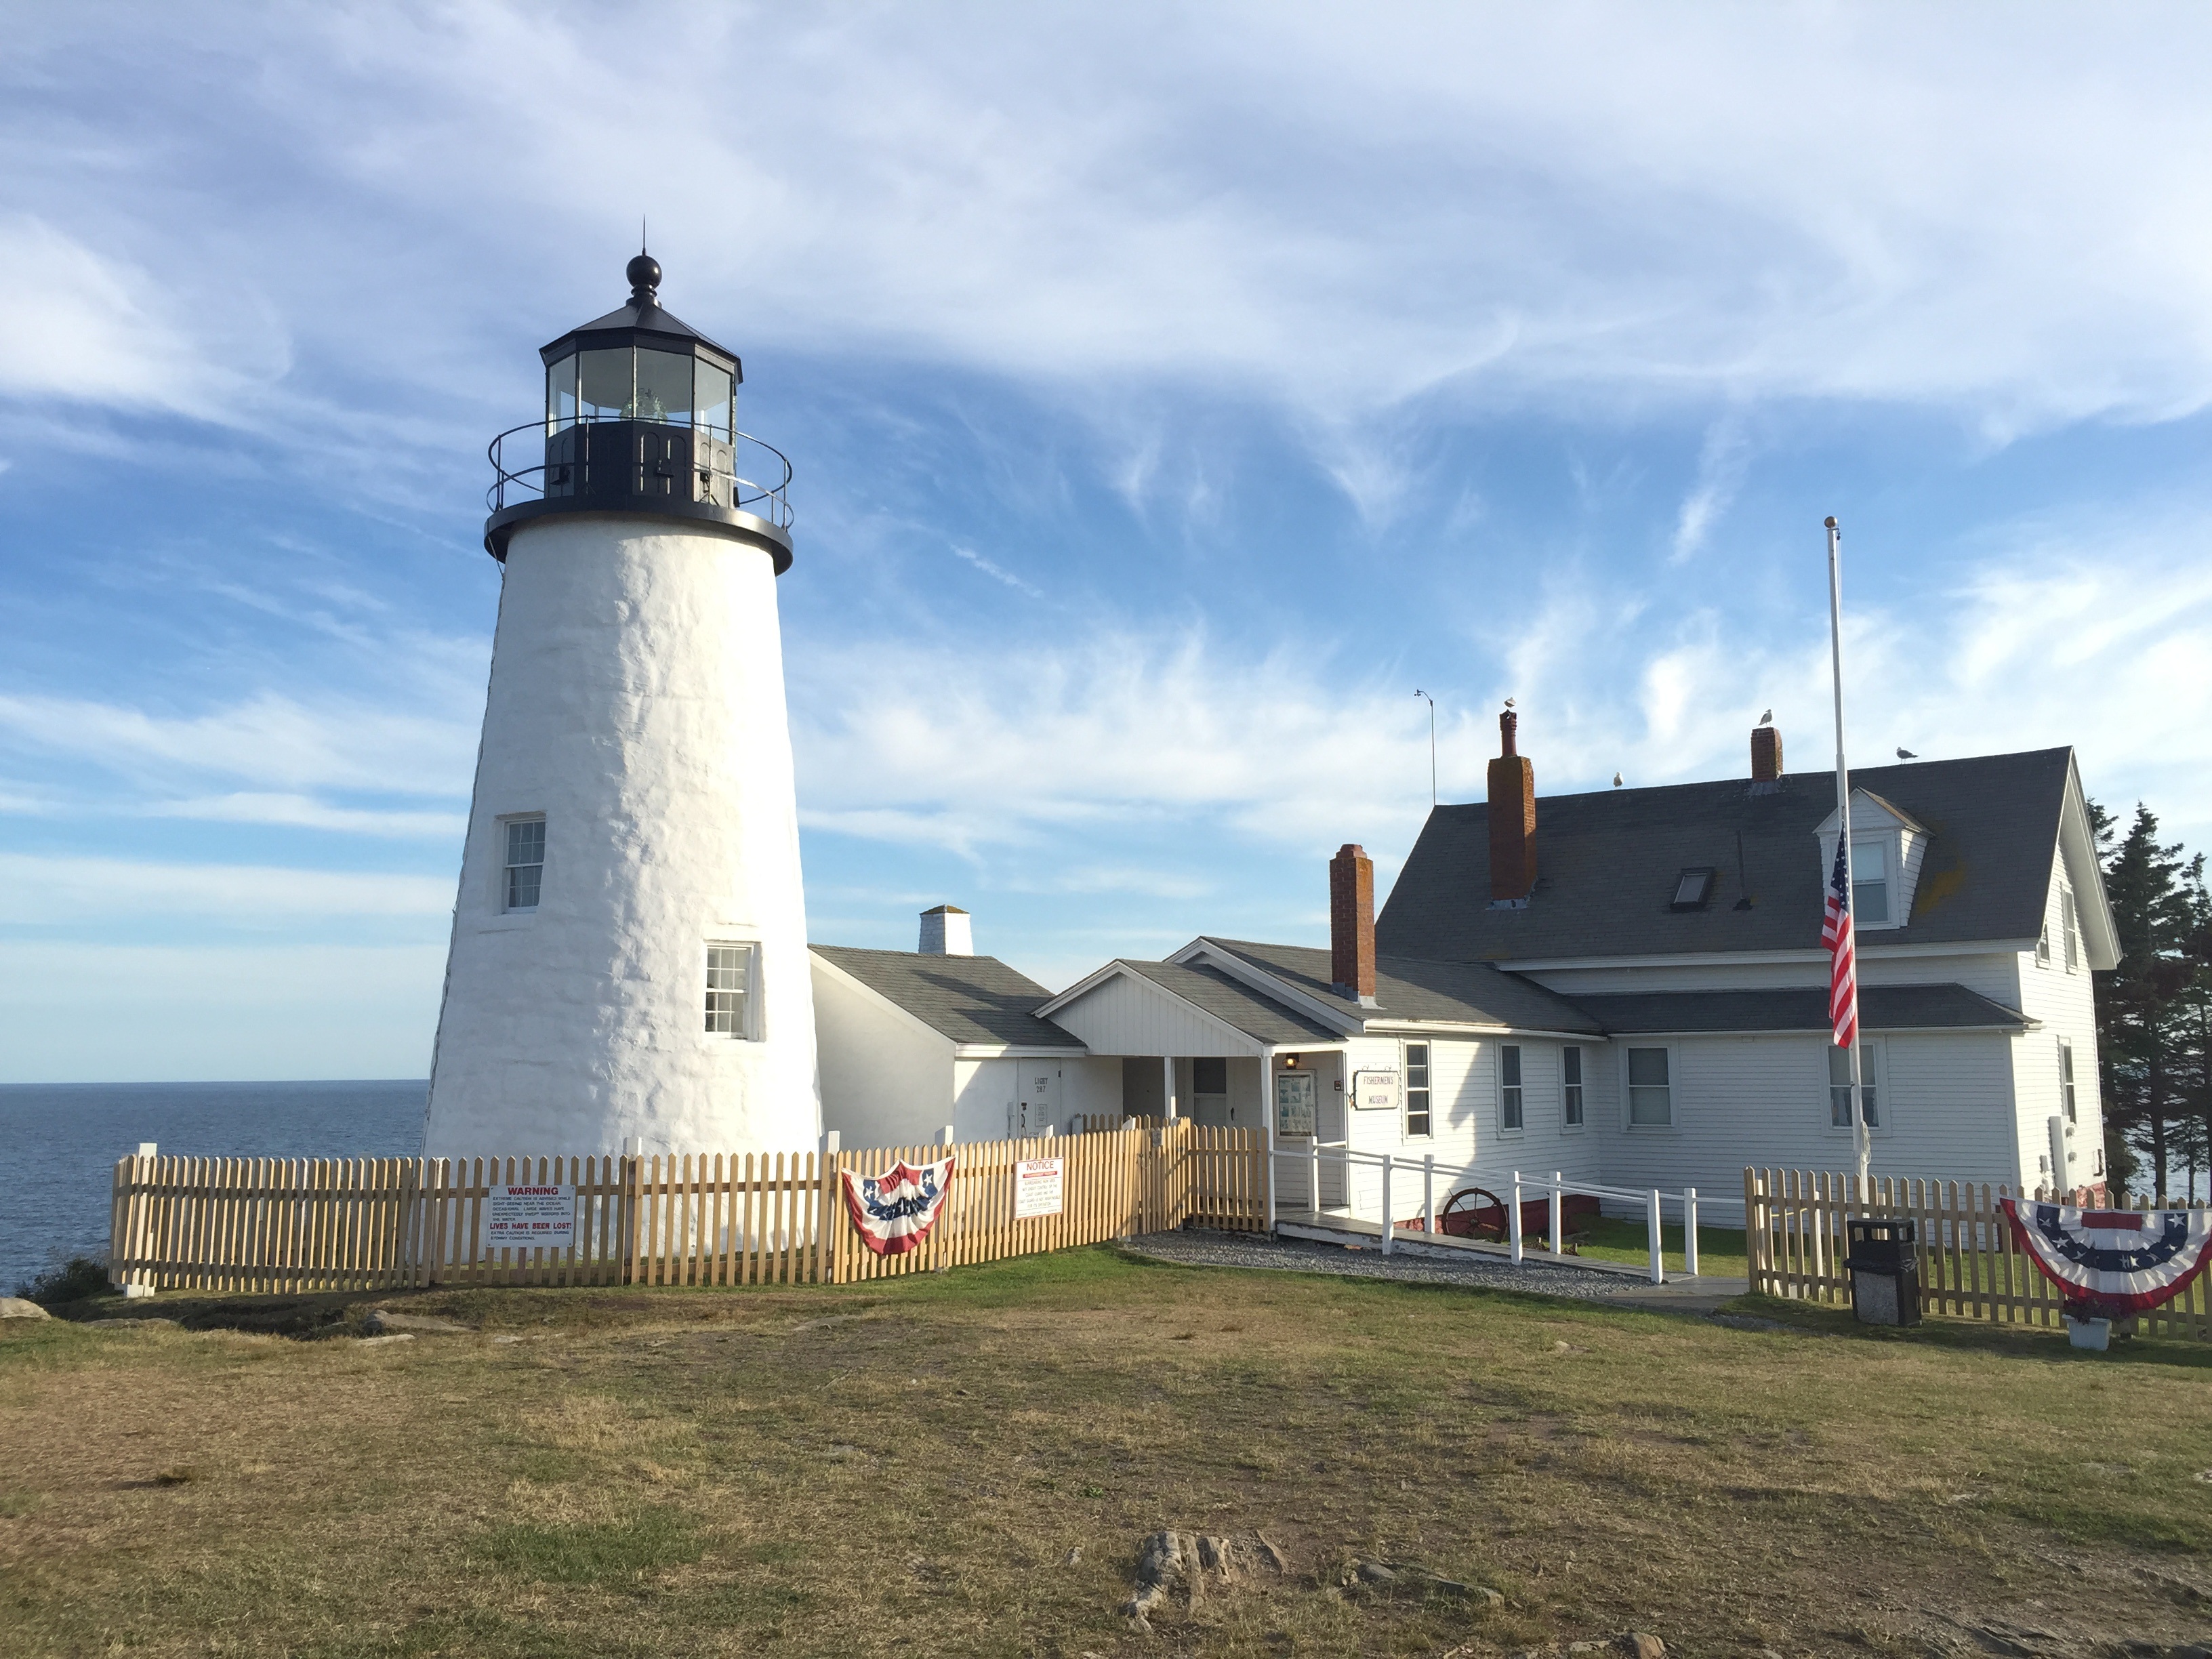
beach, landscape, sea, coast, water, nature, rock, ocean, lighthouse, architecture, sky, shore, summer, vacation, travel, coastline, seaside, tower, seascape, landmark, beacon, blue, tourism, seashore, nautical, marine